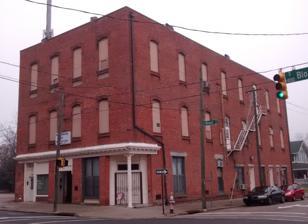
Building: Masonic Temple Building (Blount Street, Raleigh, North Carolina)
Country: United States of America
Year built: 1907
Historic building in North Carolina, US United States historic place Masonic Temple Building U.S. National Register of Historic Places Show map of North Carolina Show map of the United States Location 427 South Blount St., Raleigh, North Carolina , United States Coordinates 35°46′27″N 78°38′12″W / 35.77417°N 78.63667°W / 35.77417; -78.63667 Built 1907 Architect Gaston Alonzo Edwards NRHP reference No. 84002533 Added to NRHP May 3, 1984 The Masonic Temple Building , built in 1907, is an historic Prince Hall Masonic building located at 427 South Blount Street in Raleigh, North Carolina , U.S.. On May 3, 1984, it was added to the National Register of Historic Places , for its social contributions to Black history. History It is a three-story, red brick flat roofed building. It has a metal cornice at the top of the first floor level and a cast iron Corinthian order column at the corner. It was designed by Black architect Gaston Alonzo Edwards . It is one of two places of the same name in Raleigh on the National Register of Historic Places, the other being the much larger Masonic Temple Building, Fayetteville Street (Raleigh, North Carolina) , which was also built in 1907. Today it is occupied by Widow's Son Lodge #4 and Excelsior Lodge #21 as well as barber shops and a beauty salon. See also Prince Hall Freemasonry References